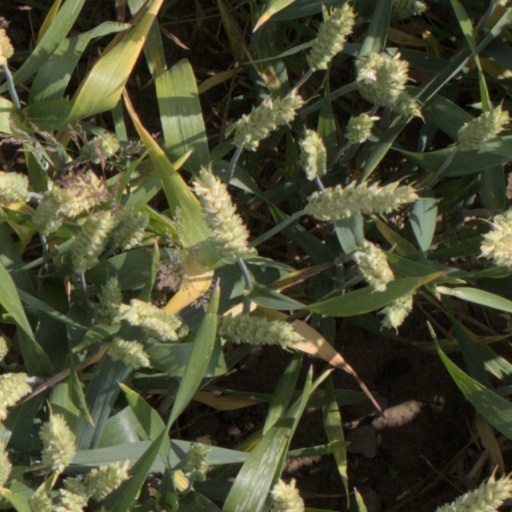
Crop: wheat